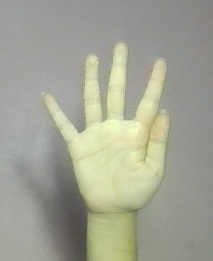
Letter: sheen